Brunswick East

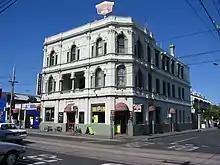
East Brunswick Hotel, built in 1880

In 1839, under the instructions of Robert Hoddle, chief surveyor, the area of Brunswick, including East Brunswick, was surveyed. Big blocks were marked out of 1 miles long by 1/4-mile wide. The blocks were bought mostly by land speculators.